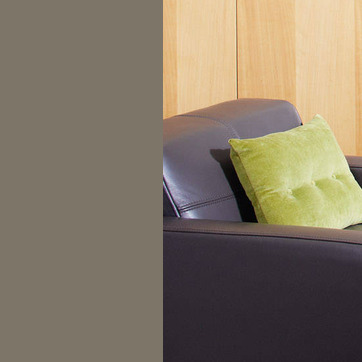
Material: leather